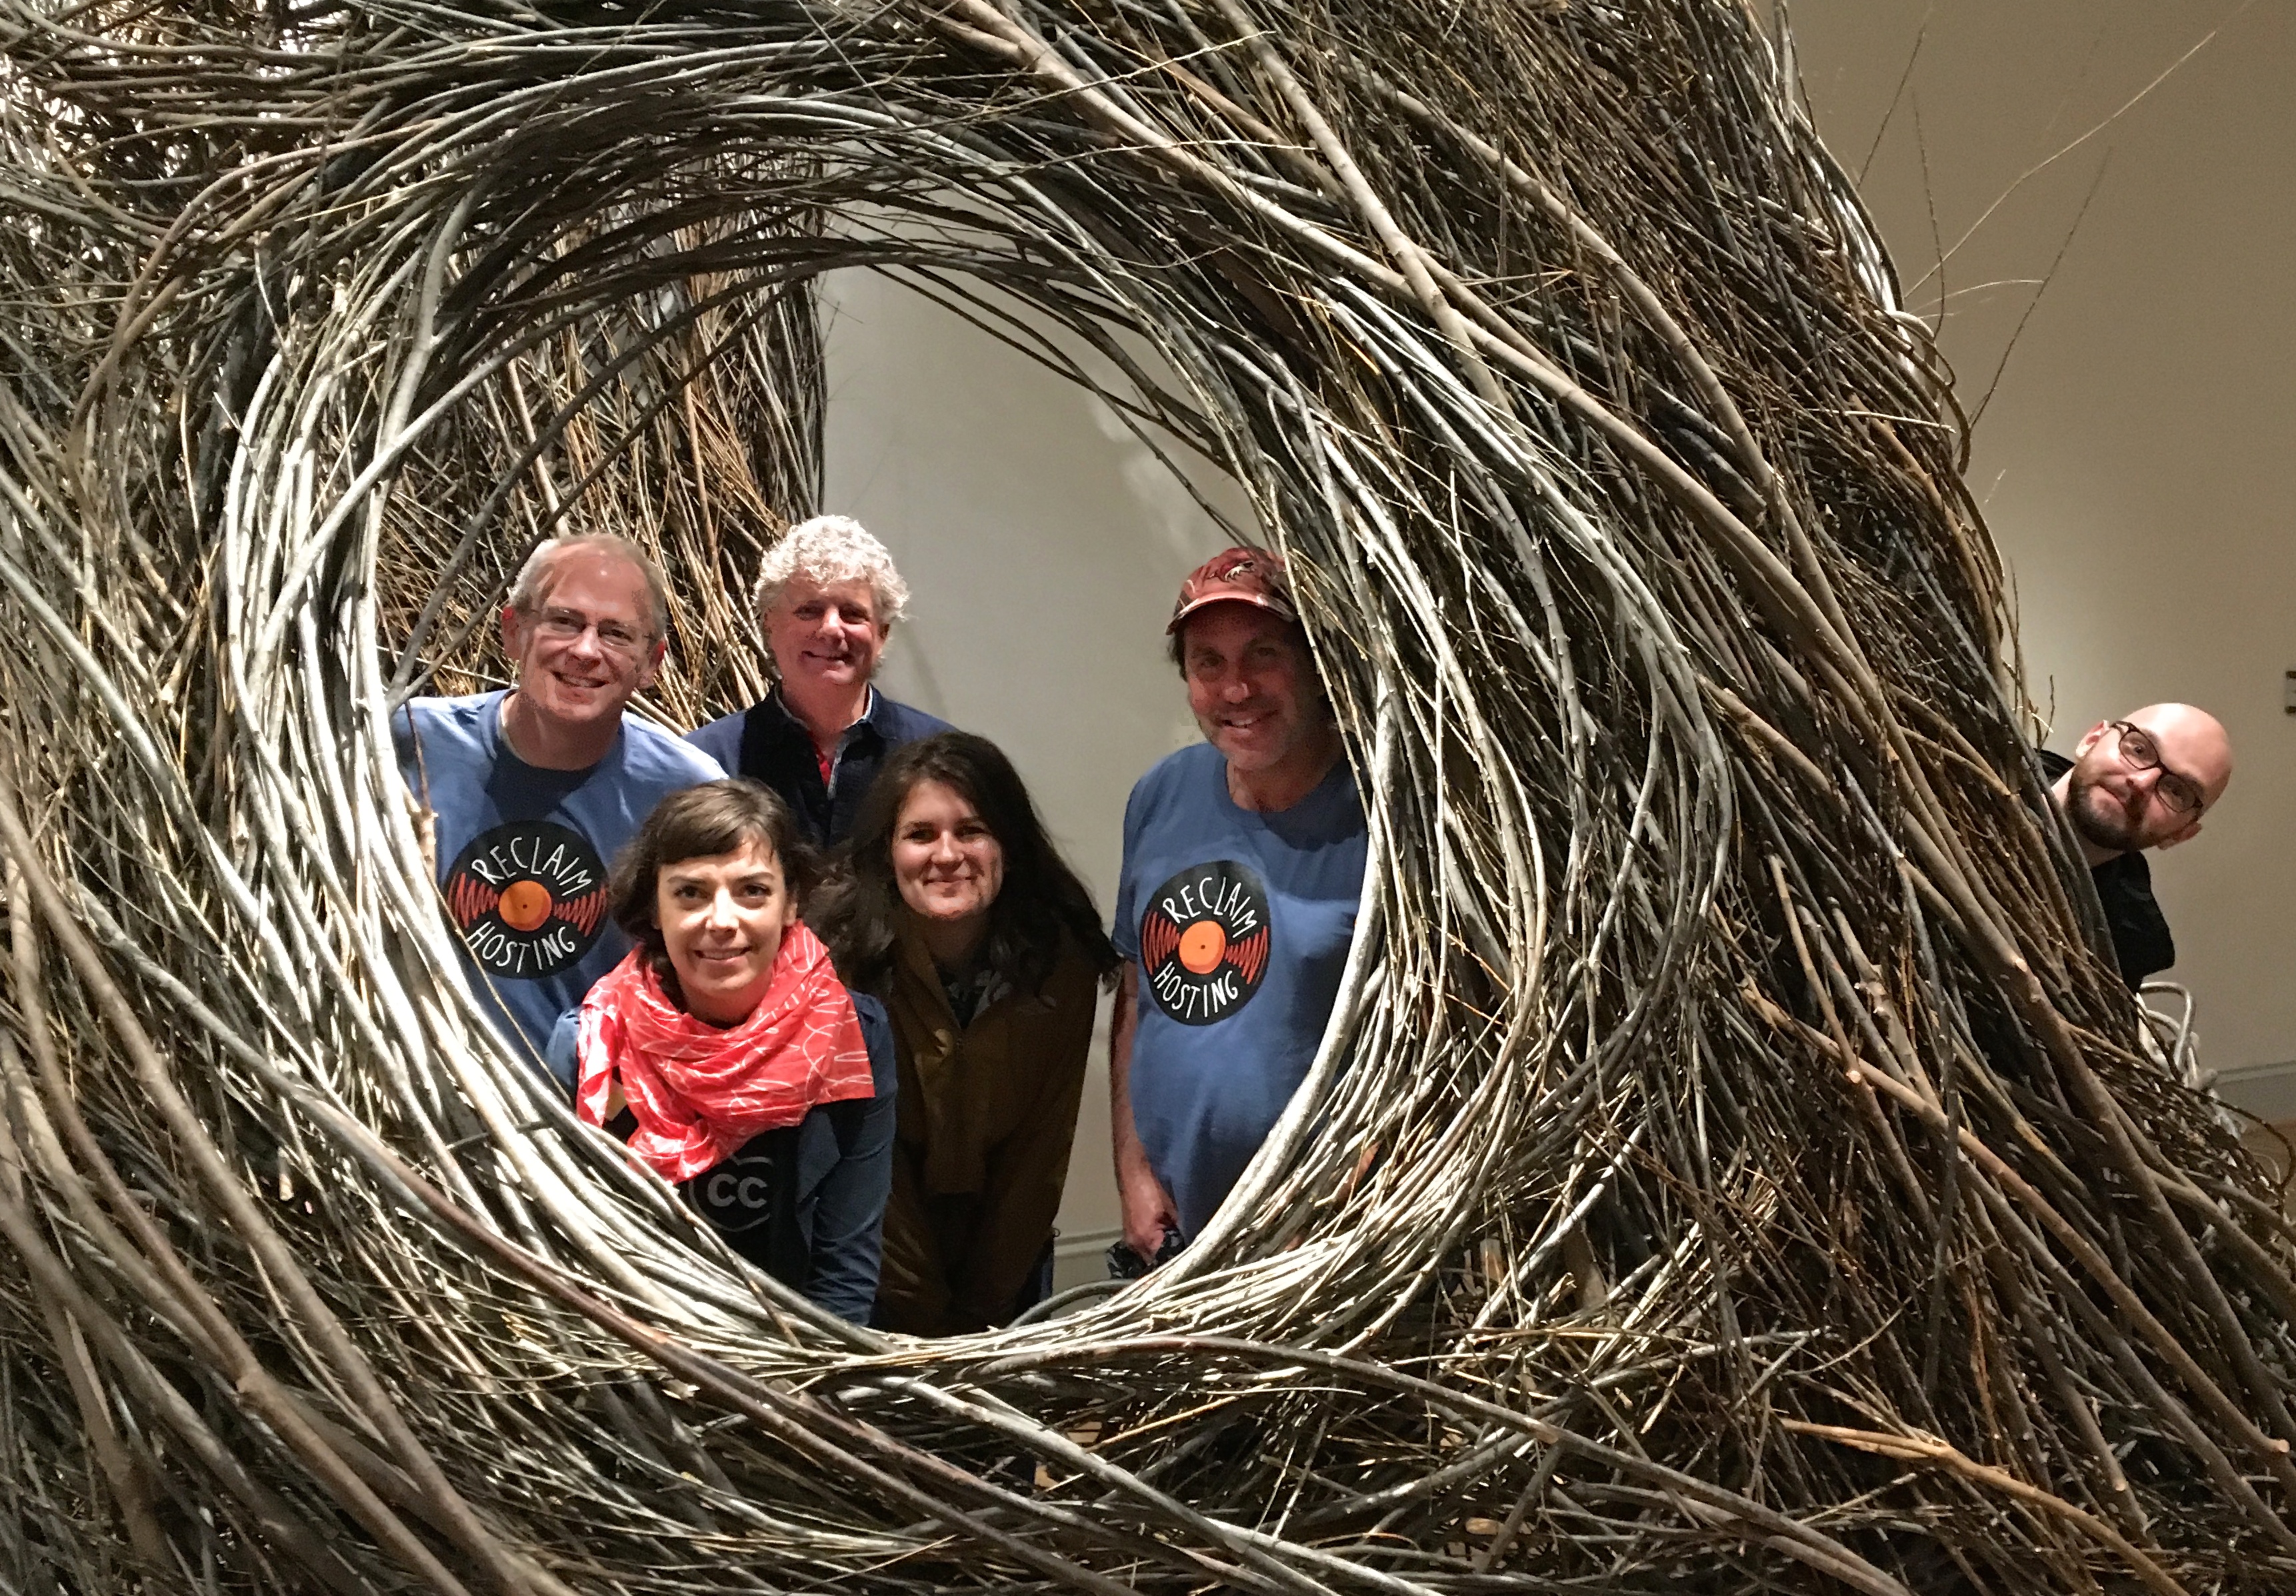
tree, winter, people, christmas decoration